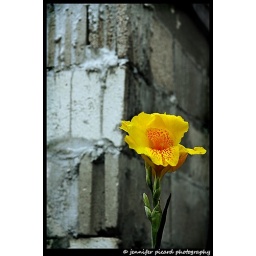
129 - yellow flower against gray builiding